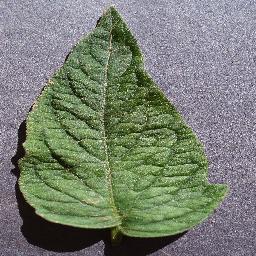
Label: Tomato___healthy